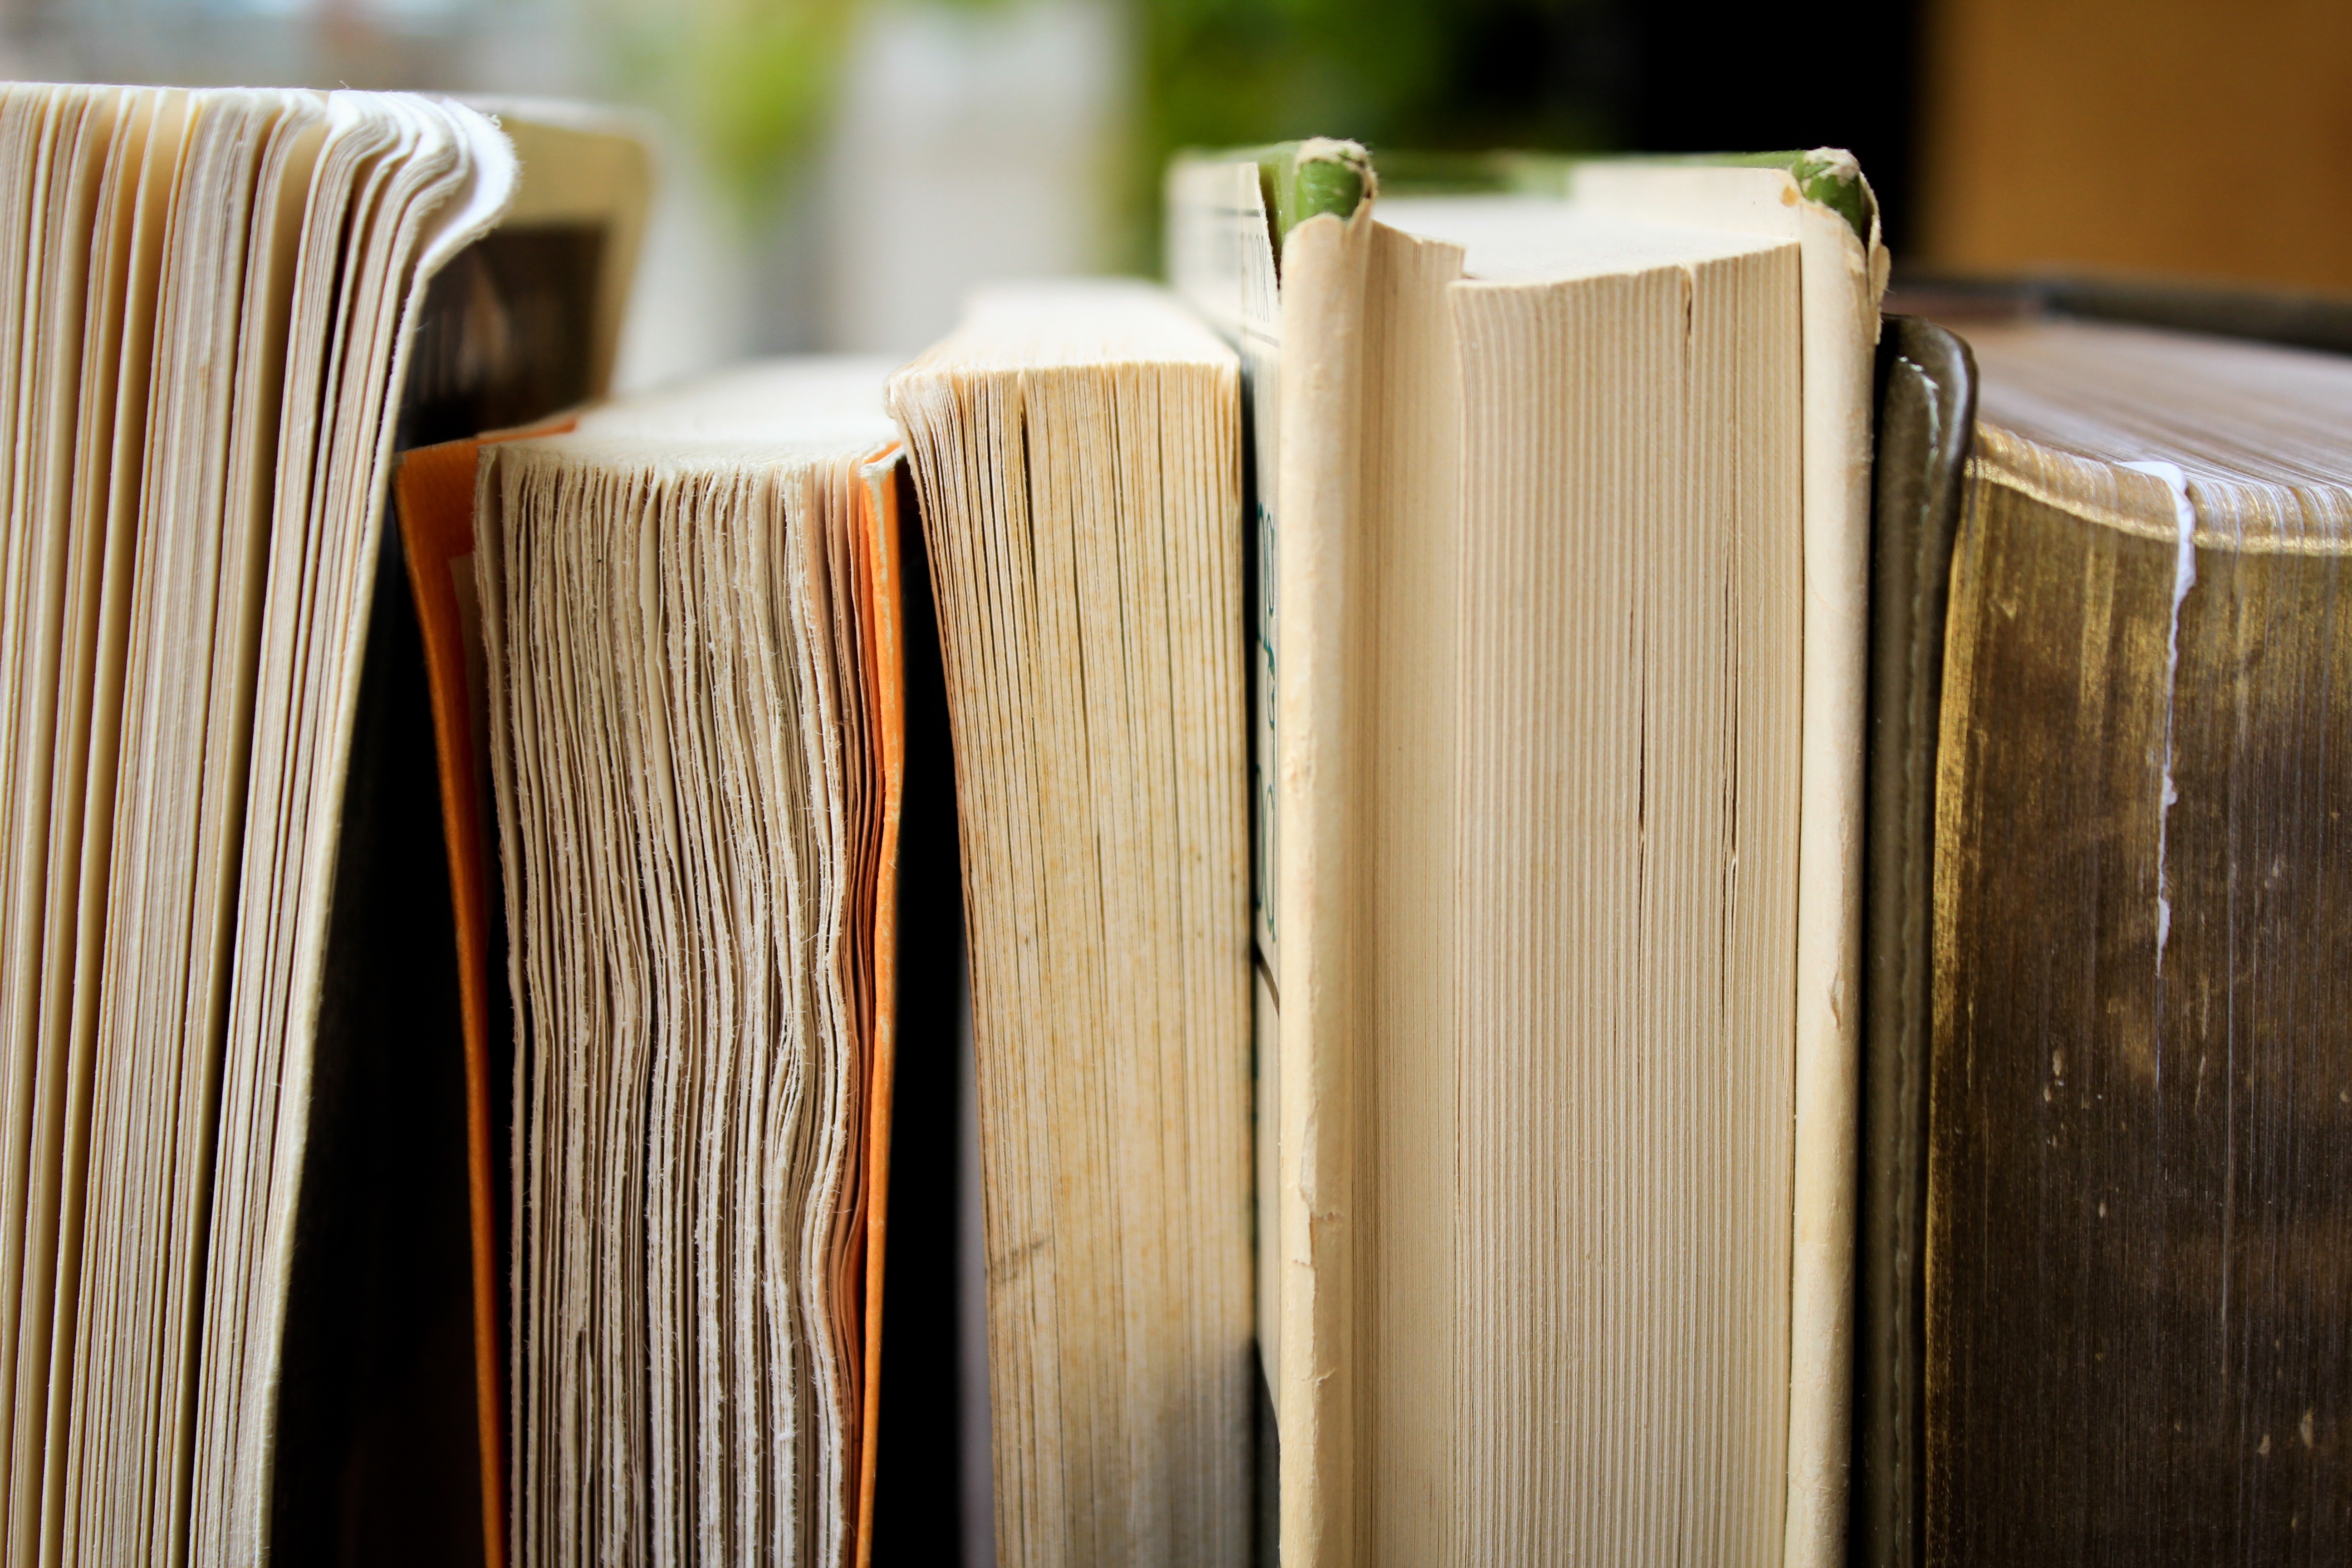
wood, pile, education, interior design, library, design, books, man made object